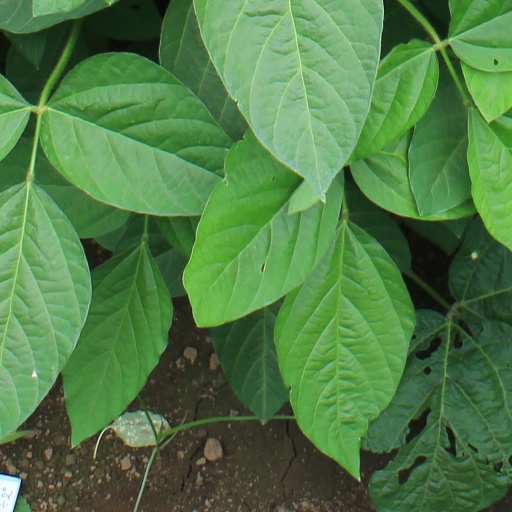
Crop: soybean